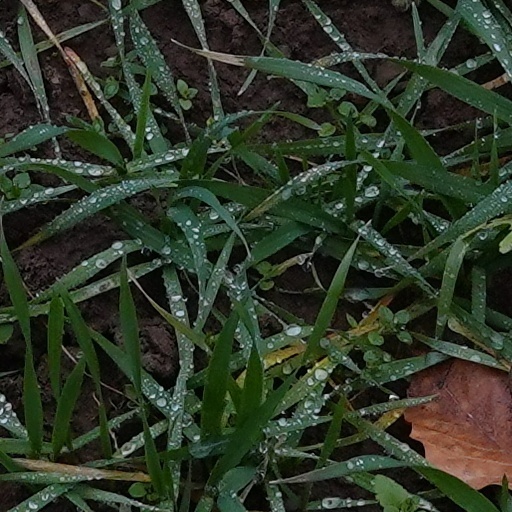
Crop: wheat